Despedida (Shakira song)

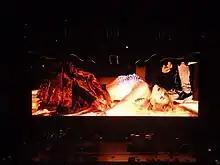
Shakira singing "Despedida" during a date of The Sun Comes Out World Tour (2010-11) in Madrid

On November 6, 2007, Shakira accompanied by her then-boyfriend Antonio de la Rúa, appeared on the screening of the movie "Love in the Time of Cholera" in Las Vegas, Nevada and confirmed that three of her own songs would be included on the soundtrack album. During the evening, Shakira performed all those three songs - "Hay amores", "Despedida" and "Pienso en ti". The same night, she confirmed that the money gathered from the entry tickets would be donated to her Barefoot Foundation.